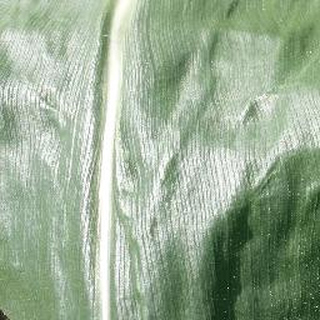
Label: healthy_corn